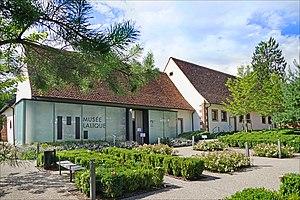
Le musée Lalique est un musée français situé à Wingen-sur-Moder, en Alsace, et consacré au maître verrier et bijoutier René Lalique et à ses successeurs.